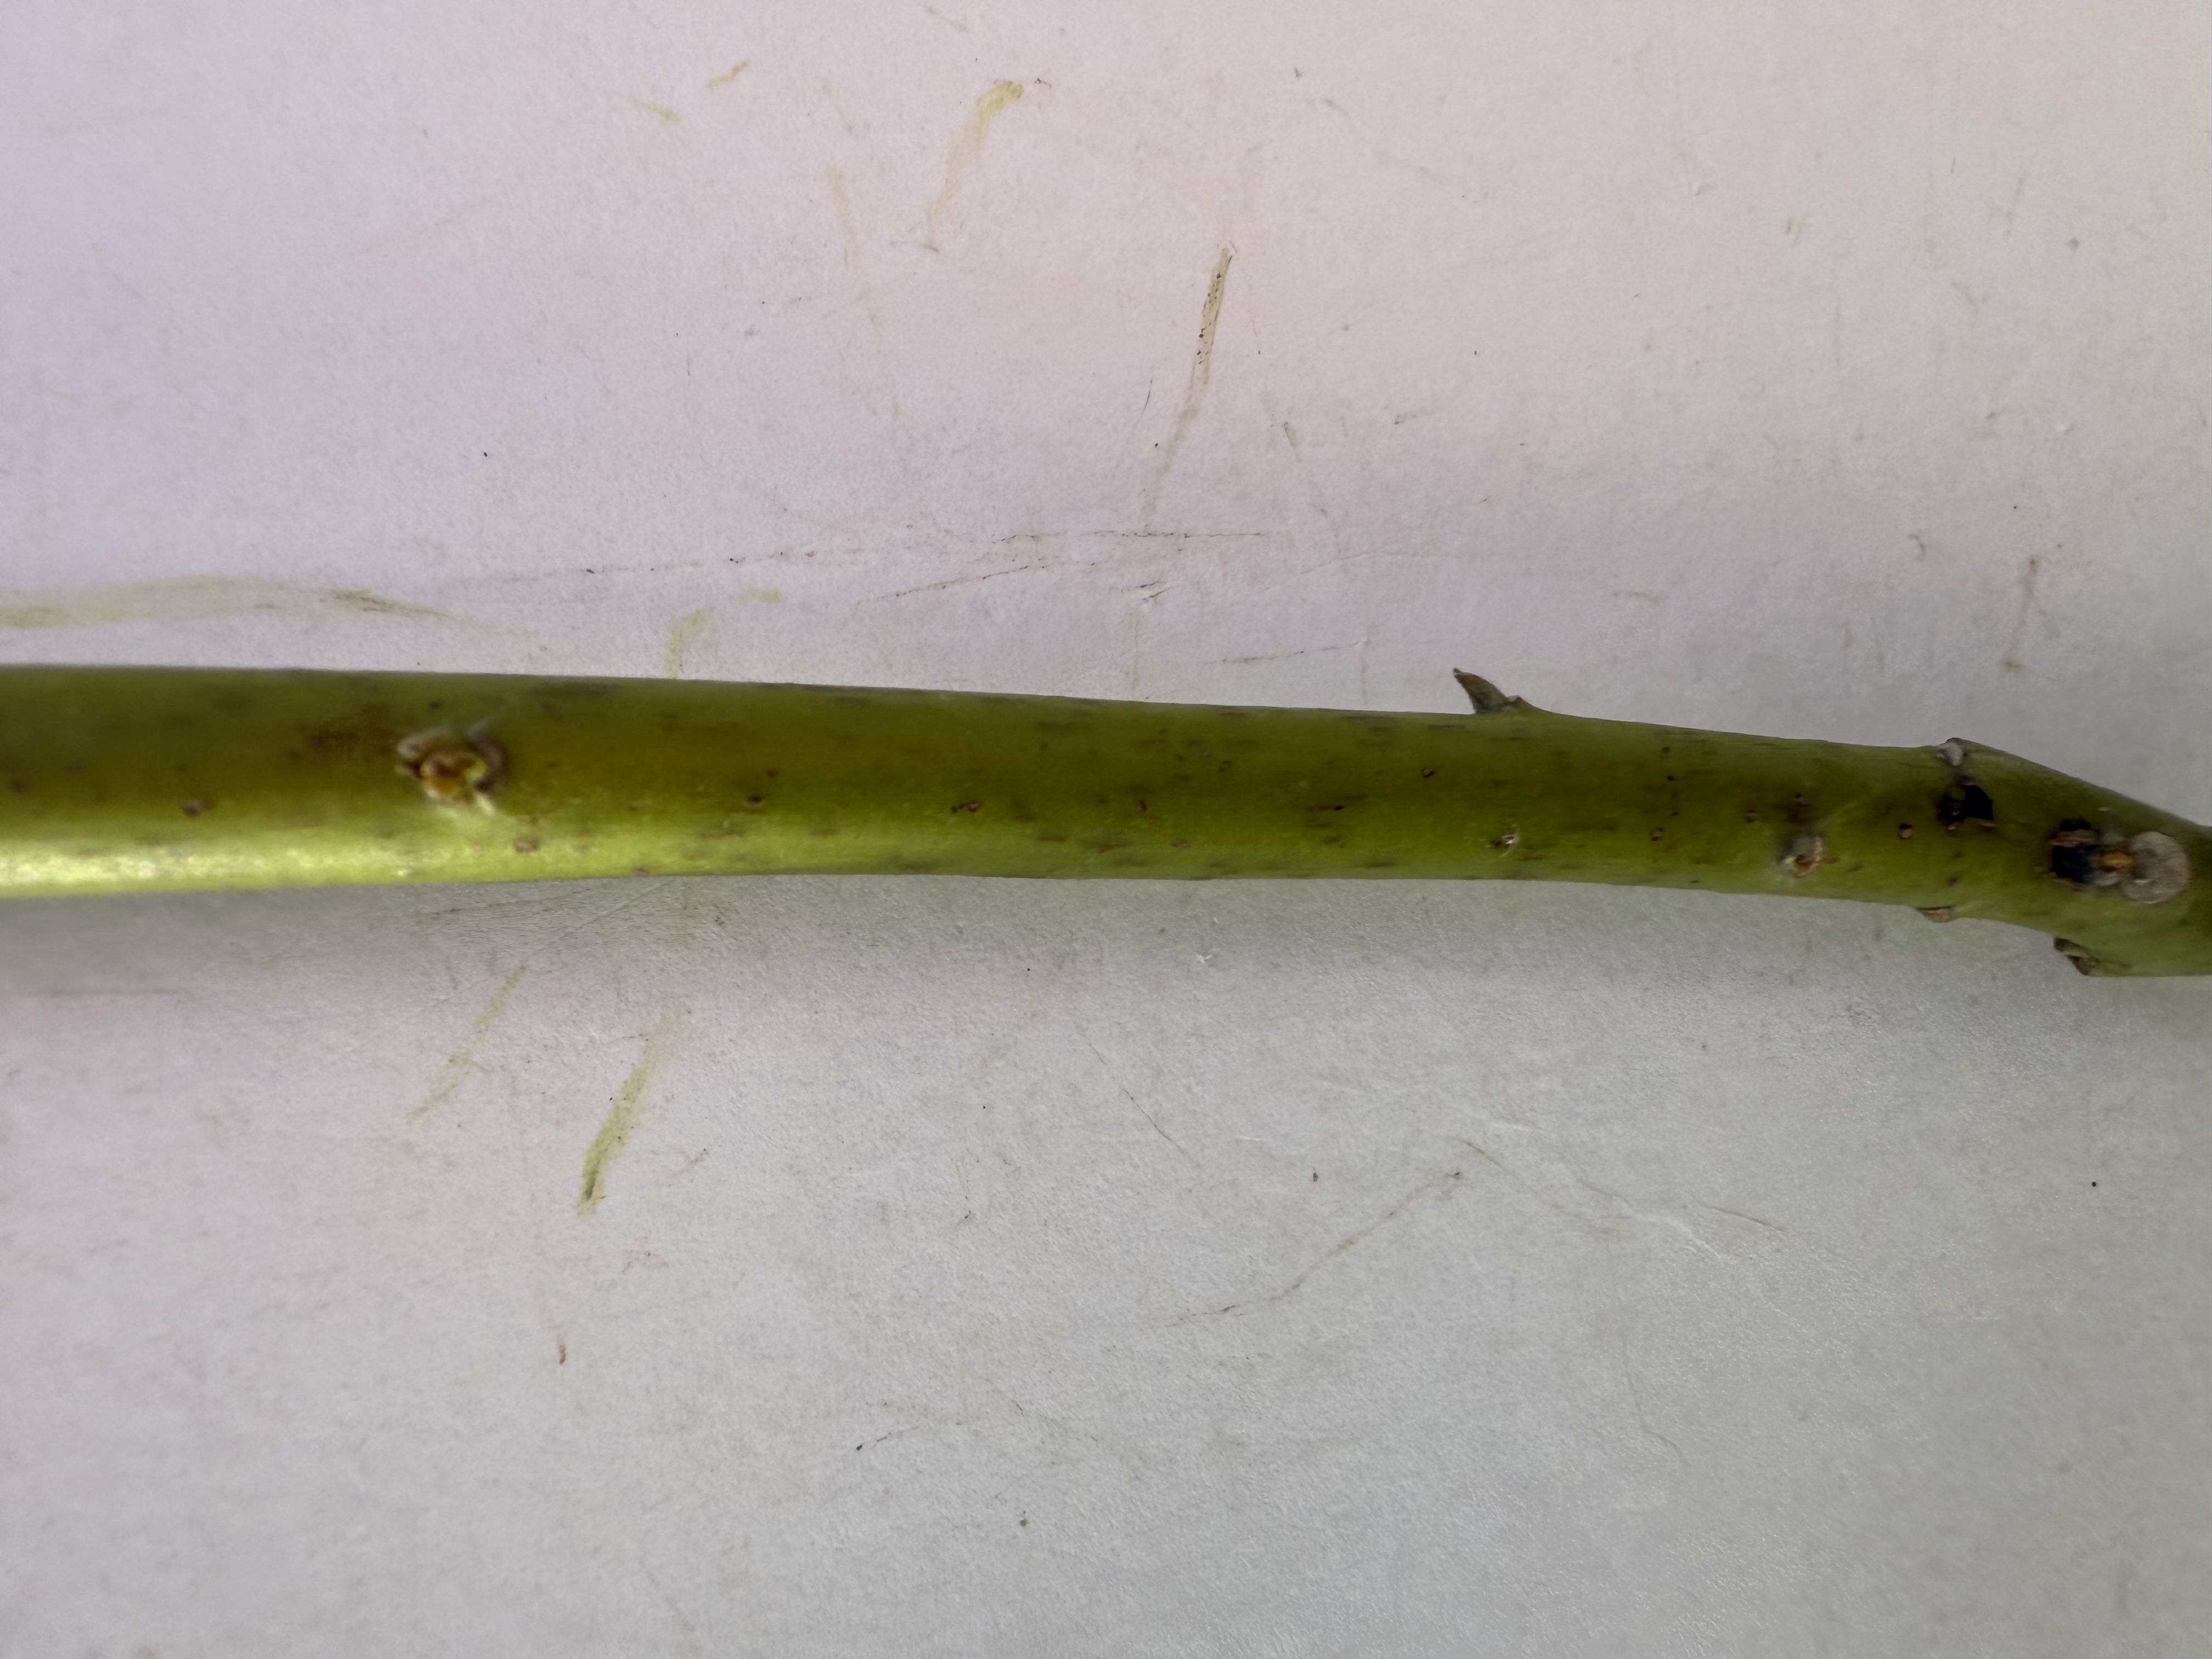
Variety: Avocado